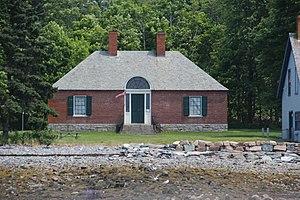
L'Islesford Historical Museum and Blue Duck Ships Store est un musée américain situé dans le comté de Hancock, dans le Maine. Protégé au sein du parc national d'Acadia, il est inscrit au Registre national des lieux historiques depuis le 30 septembre 1980.